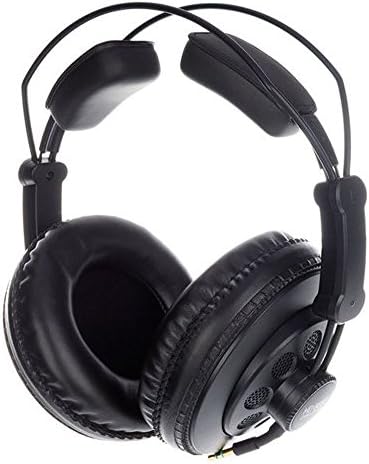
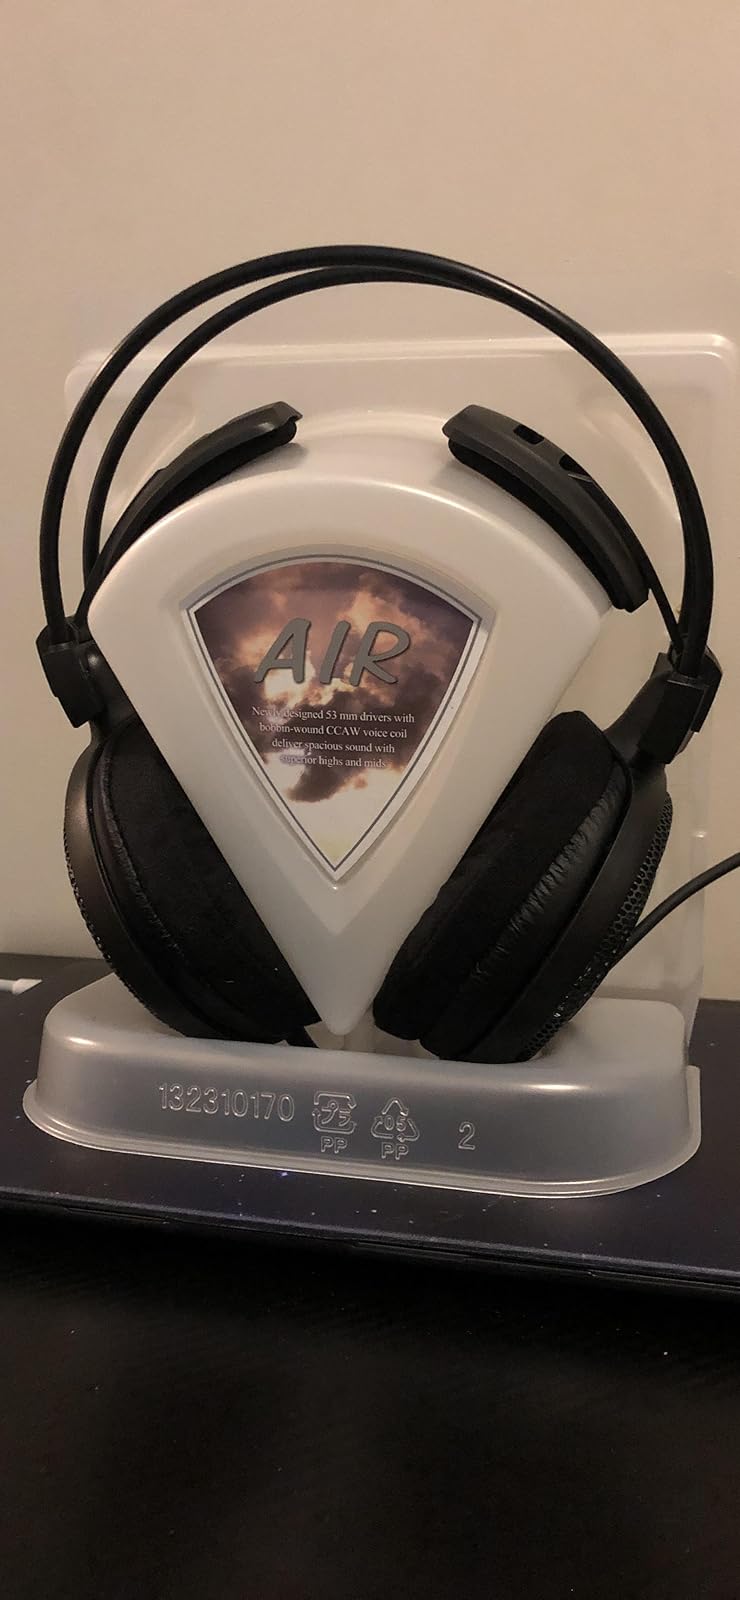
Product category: headphones
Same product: no